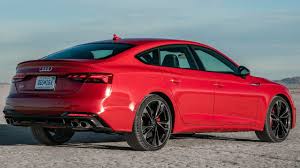
Label: noambulance